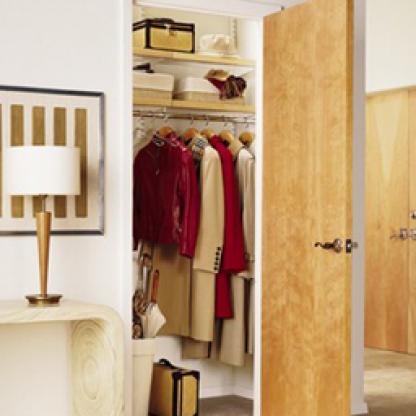
Scene: Indoor